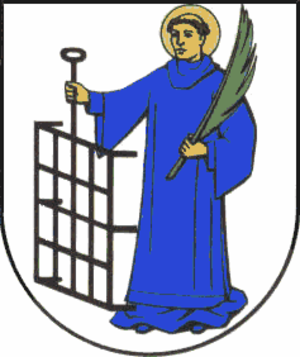
Zwenkau est une ville de Saxe, située dans l'arrondissement de Leipzig, dans le district de Leipzig.